Jean Worthley

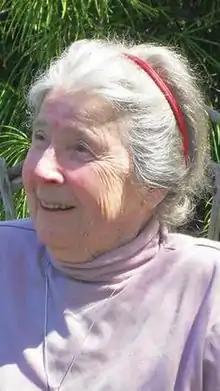

Jean Reese Worthley (February 23, 1925 – April 9, 2017) was an American naturalist. She hosted Maryland Public Broadcasting's children's television series "Hodgepodge Lodge" and co-hosted "On Nature's Trail". She also wrote "The Complete Family Nature Guide", which was published in 1976.